Samuel von Pufendorf

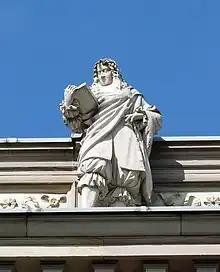
Statue of Pufendorf on the Palais Universitaire, Strasbourg, France.

John Locke, David Hume, Edward Gibbon, Voltaire, Jean-Jacques Rousseau, and Denis Diderot all recommended Pufendorf's inclusion in law curricula, and he greatly influenced Blackstone and Montesquieu.